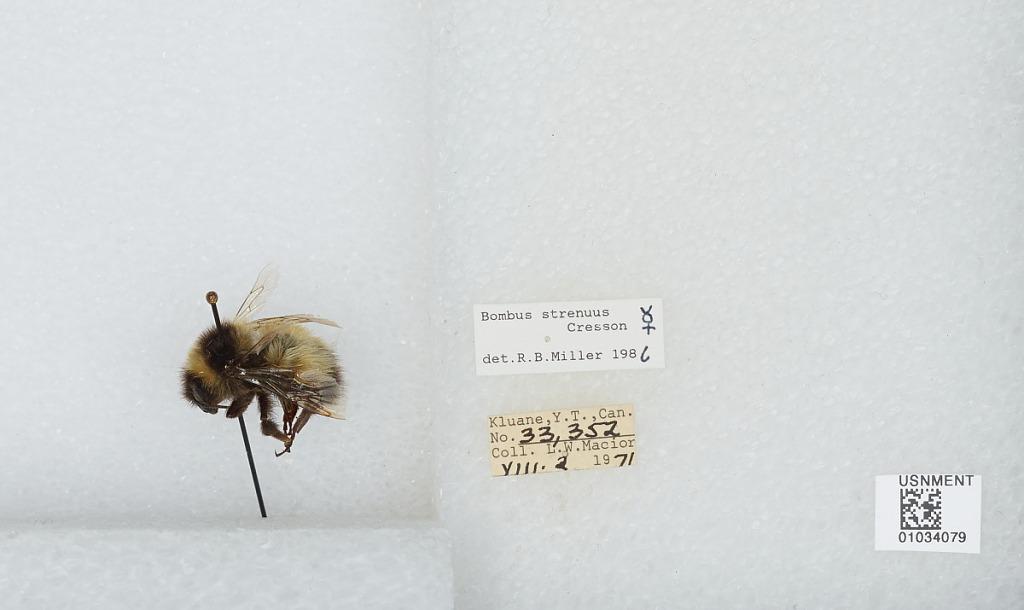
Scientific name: Bombus (Alpinobombus) neoboreus Sladen
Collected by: L. Macior
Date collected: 1971-8-2
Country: Canada
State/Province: Yukon Territory
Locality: Kluane
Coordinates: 60.75, -139.5
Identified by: Miller, R. B.